James Brady

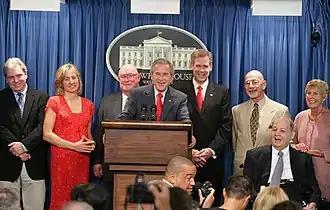
President George W. Bush hosts six White House Press Secretaries, including James Brady (second from the right) with his wife Sarah Brady (far right), before the Press Briefing Room underwent renovation, August 2, 2006.

In 1982, Brady received an honorary degree of Doctor of Laws from McKendree College, Lebanon, Illinois. In 1993, Sarah and James Brady were each awarded a doctorate degree of Humane Letters by Drexel University. In 1994, James and Sarah received the S. Roger Horchow Award for Greatest Public Service by a Private Citizen, an award given out annually by the Jefferson Awards Foundation.